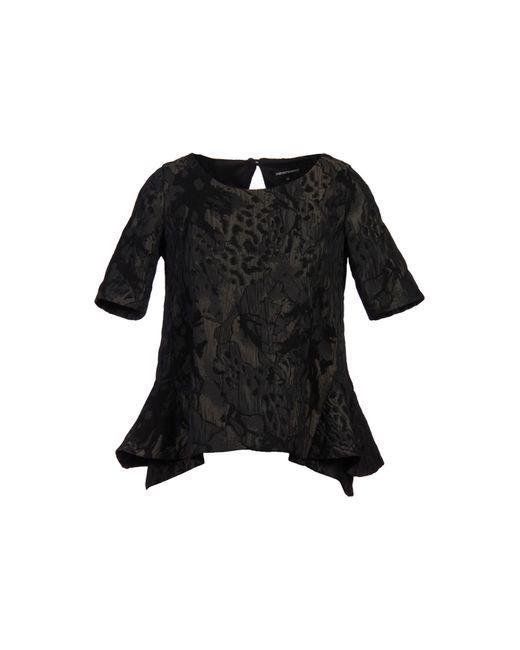
Schwarz gemusterte Damen Freizeitbluse